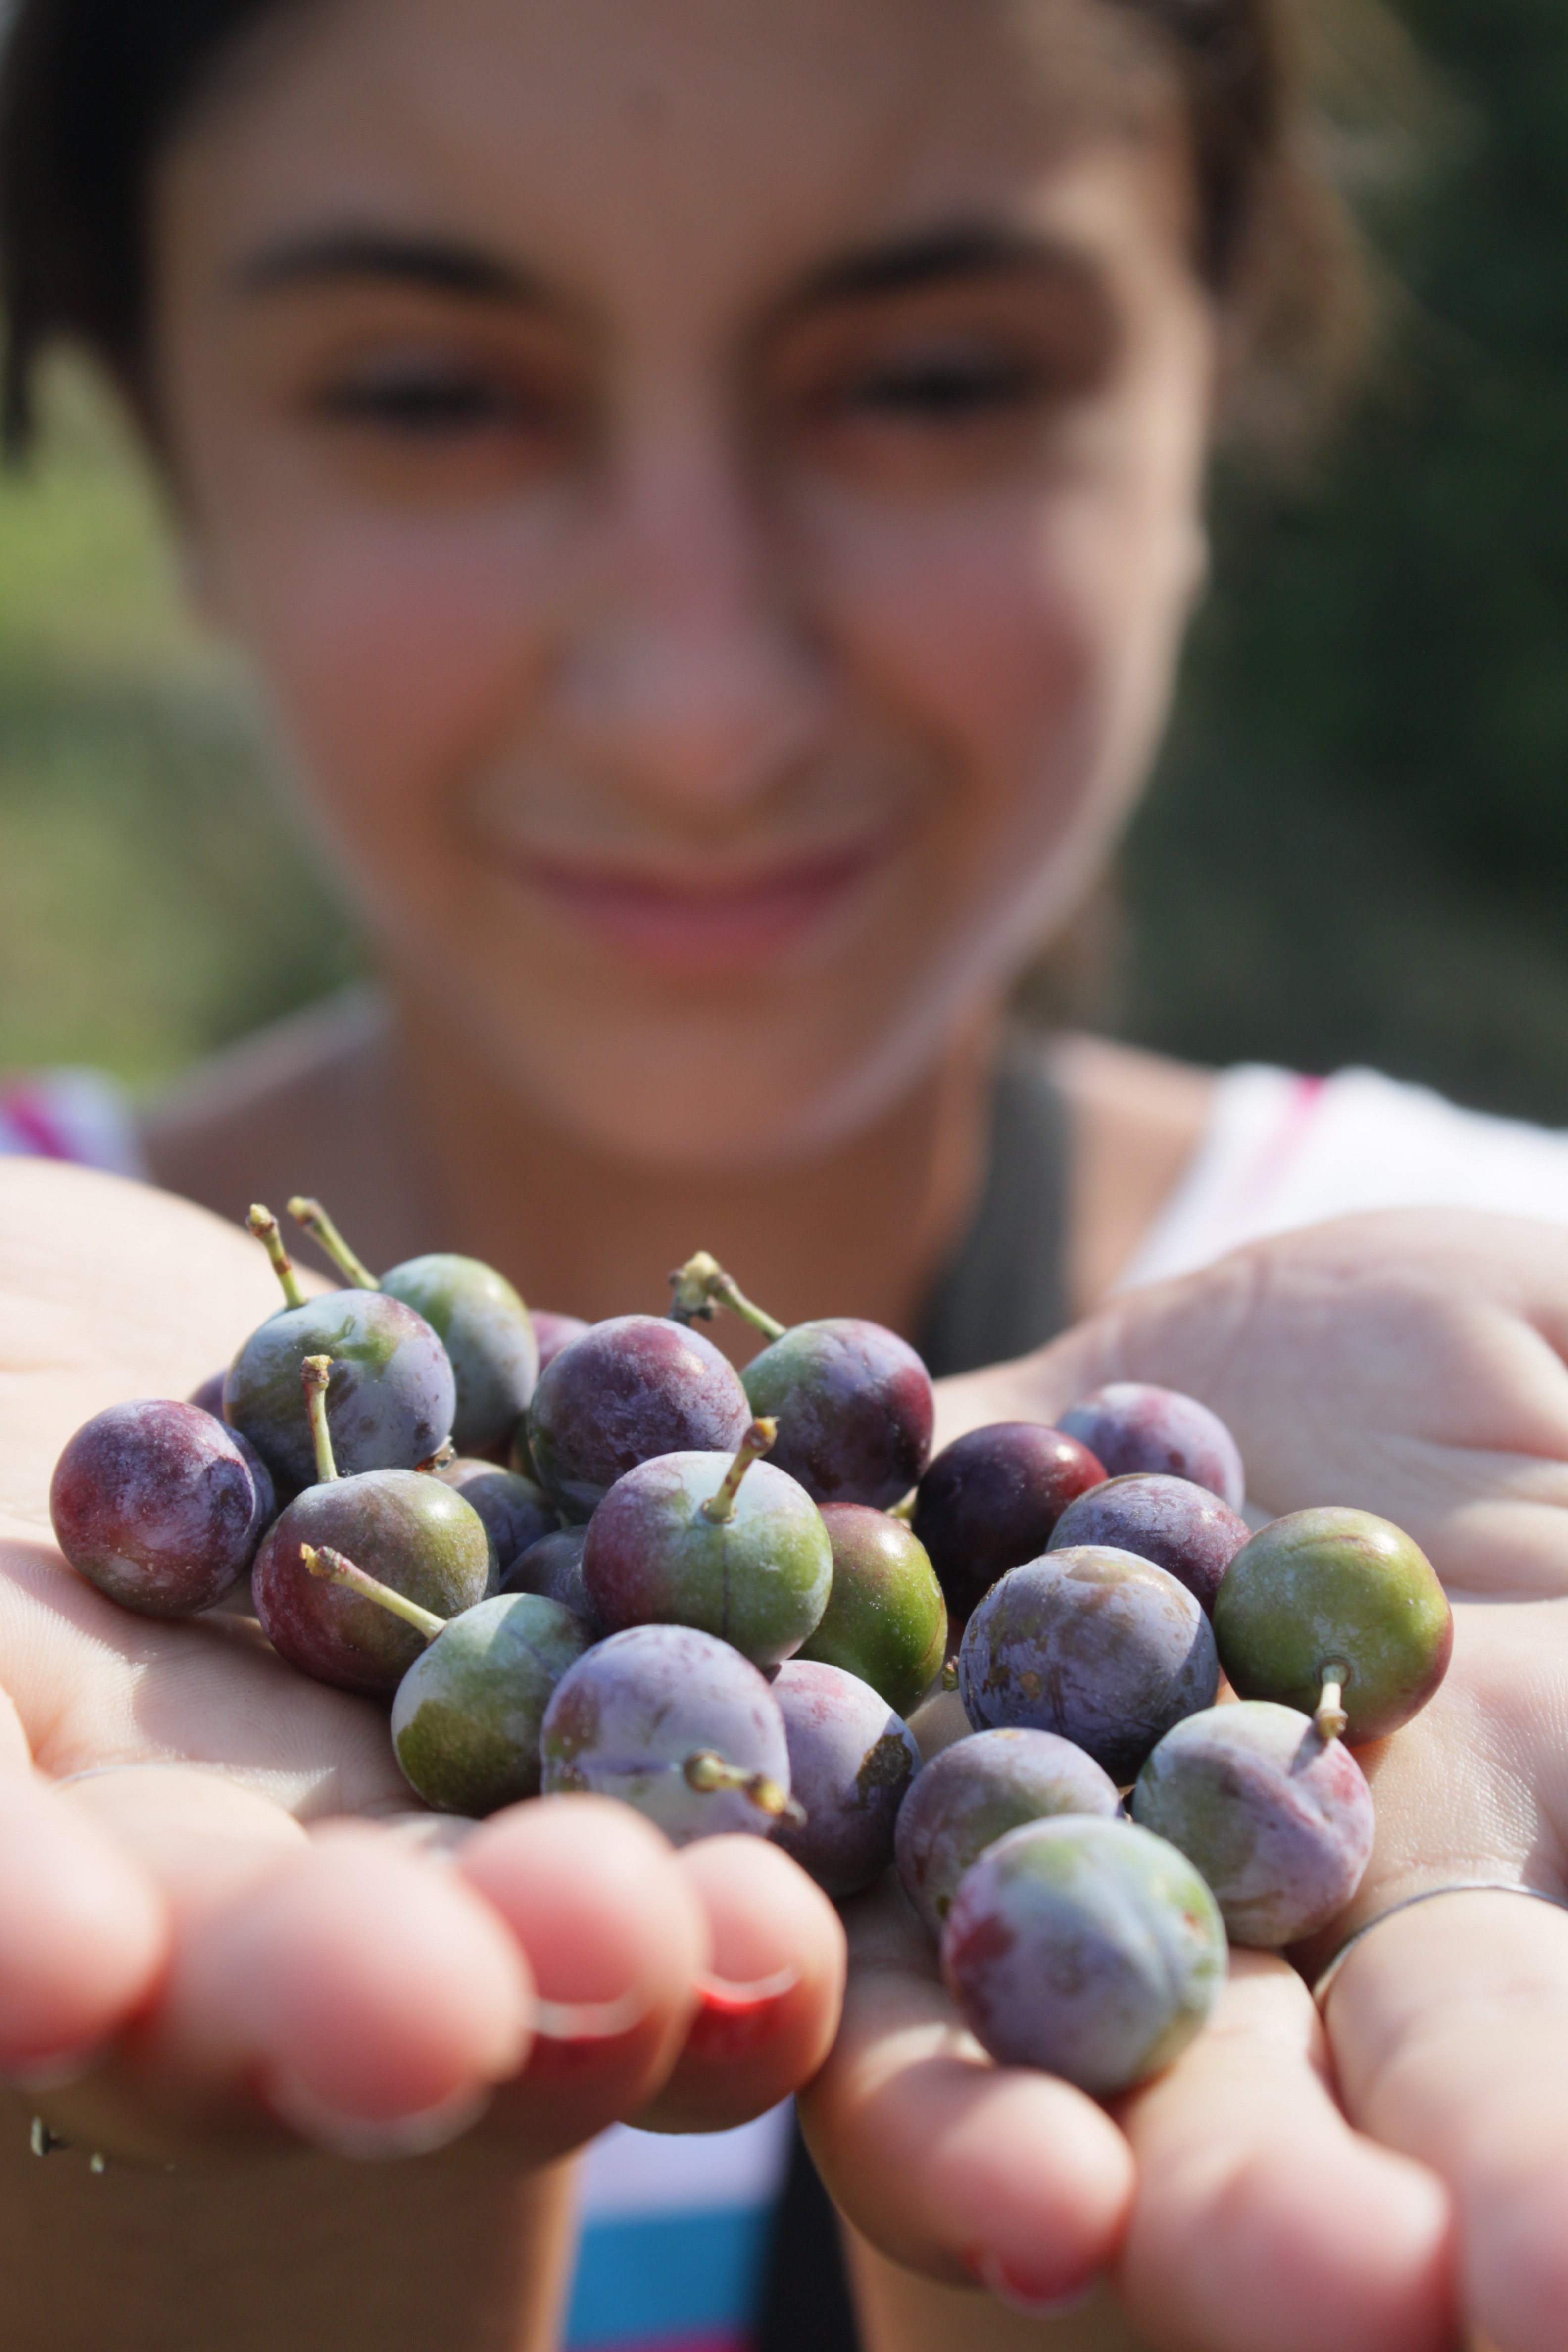
plant, girl, grape, fruit, flower, ripe, food, produce, blue, berries, blueberries, prunus, blackthorn, flowering plant, vitis, land plant, grapevine family, sloe, spinosa